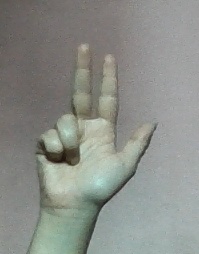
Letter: al